Type foundry

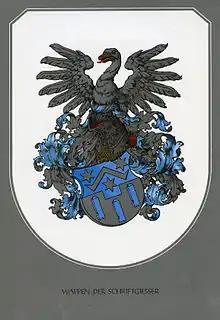
The German coat of arms for a type-founders' guild (or "" in German)

A type foundry is a company that designs or distributes typefaces. Before digital typography, type foundries manufactured and sold metal and wood typefaces for hand typesetting, and matrices for line-casting machines like the Linotype and Monotype, for letterpress printers. Today's digital type foundries accumulate and distribute typefaces (typically as digitized fonts) created by type designers, who may either be freelancers operating their own independent foundry, or employed by a foundry. Type foundries may also provide custom type design services.